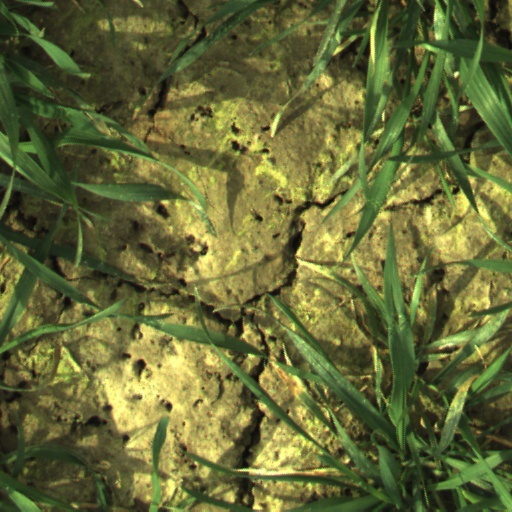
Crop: wheat